Virgin Rail Group

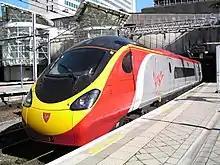
Virgin Trains West Coast "Pendolino" at Birmingham New Street in September 2003

Virgin Rail Group (WCT Group since 2021) is a British rail transport company that was formed by the Virgin Group to bid for rail franchises in the United Kingdom during the privatisation of British Rail in the late 1990s.